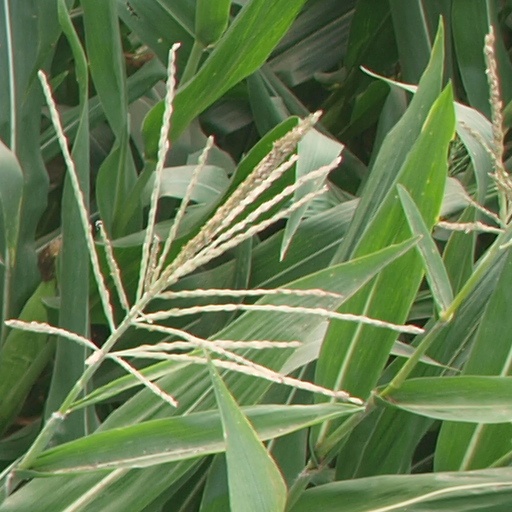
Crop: maize; corn